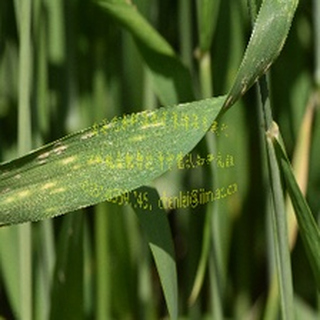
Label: wheat_mildew